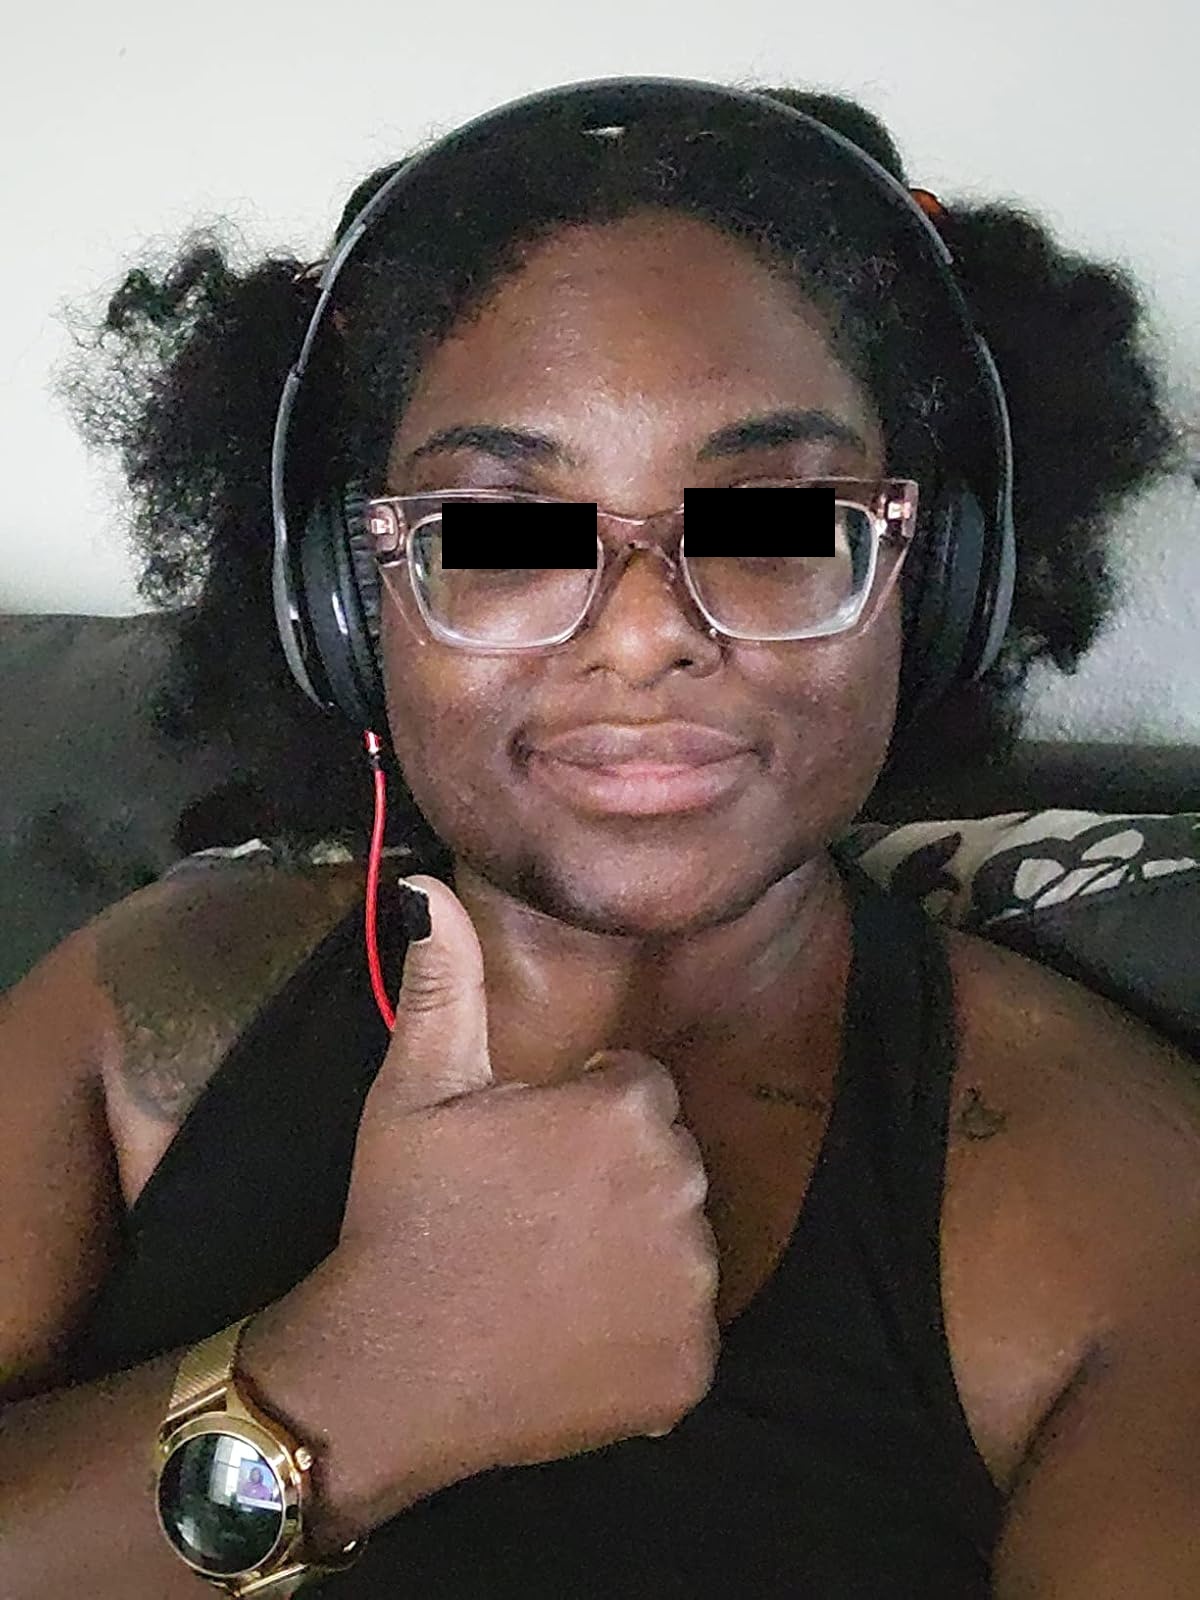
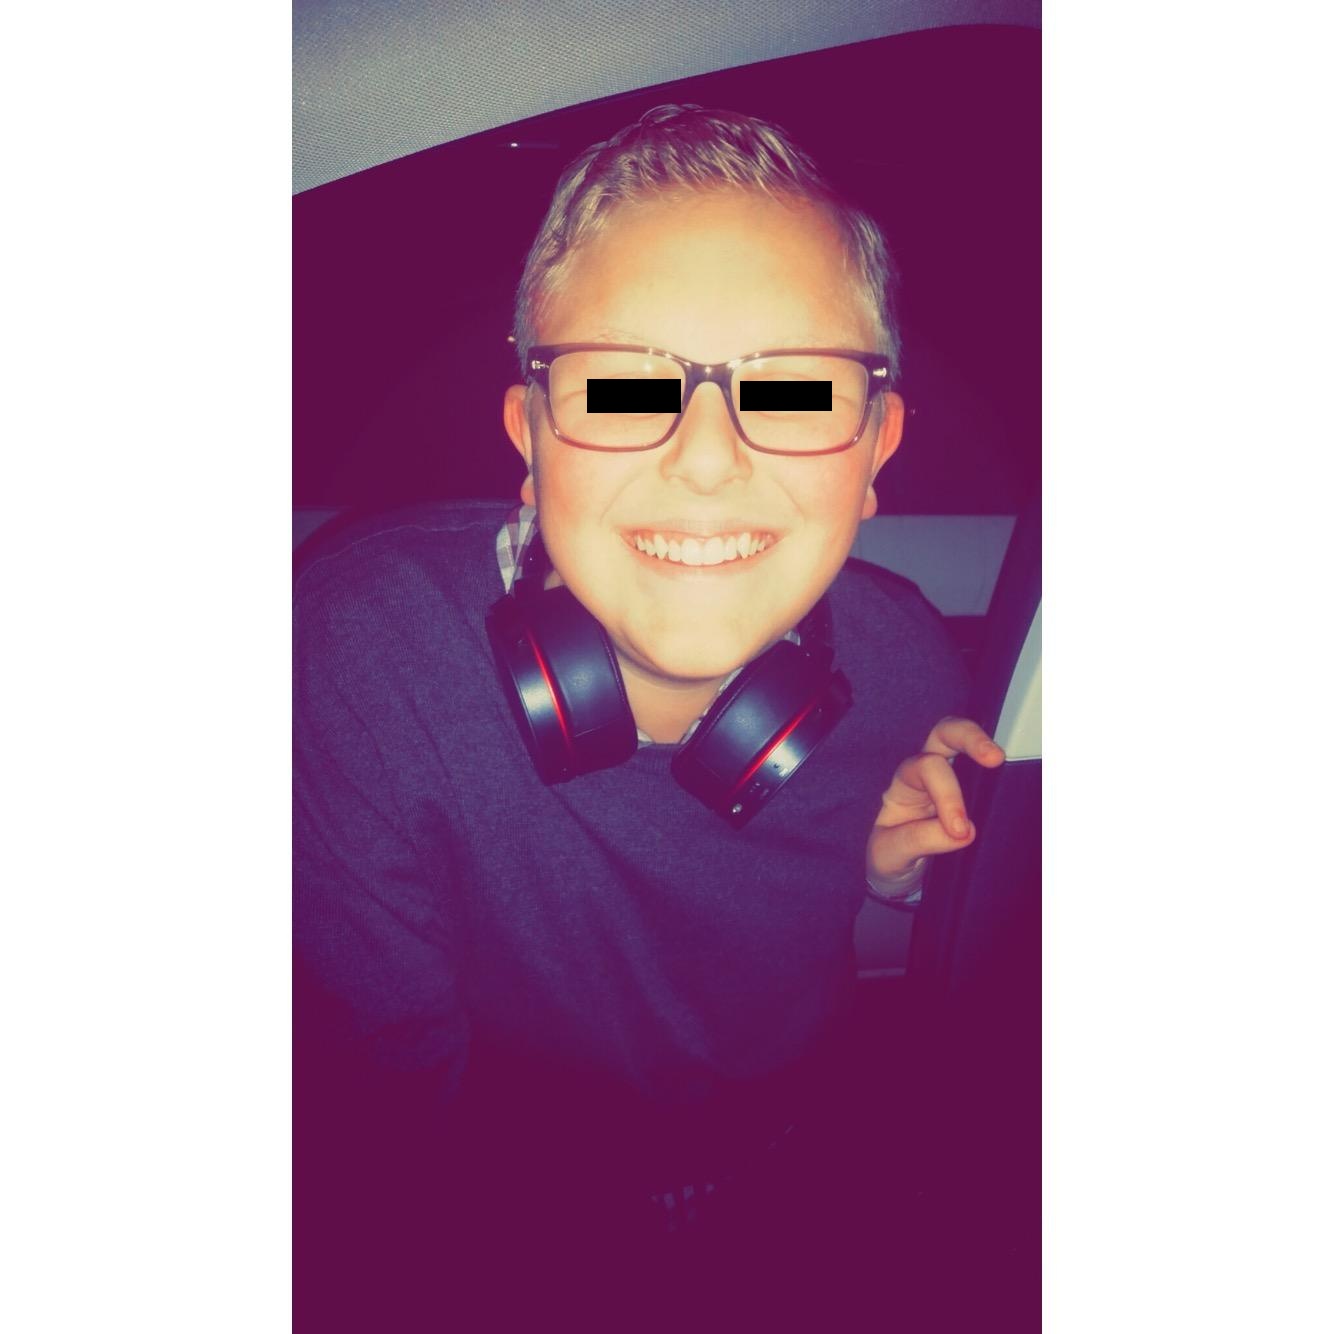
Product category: headphones
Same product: no